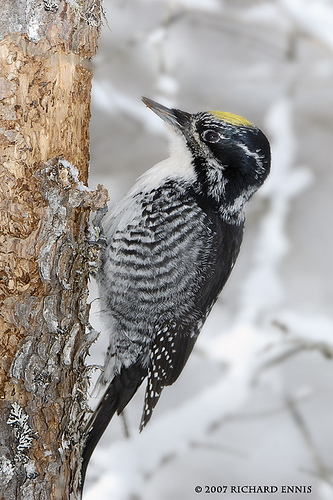
this tree loving bird has a black body with gray and white striped wings, a long pointy bill, and a yellow crown.
this bird is white and black in color with a sharp beak and white eye ring.
this bird hsa a yellow crown, speckled white and black on its face and nape, grey white and black covering the rest of its body.
this bird has a white throat and a black and white spotted back and a yellow crown.
a dark colored bird with white on its wingbars and belly and a yellow crown
this bird has wings that are black and white and has a yellow crownthe breast of the bird is mostly white, with shades of gray throughout.
this bird has wings that are black and white and has a yellow crown
this bird is mottled with black and white with a yellow crownthe bird is small with yellow spot on it crown and white and black elsewhere.
Species: American Three Toed Woodpecker